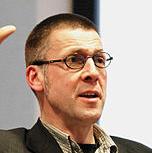
Age: 50